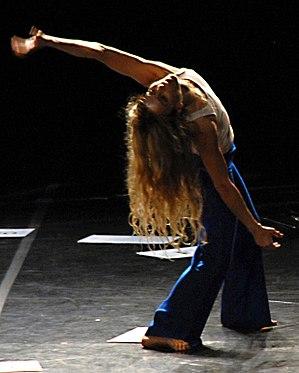
Louise Lecavalier, née le 3 octobre 1958 à Laval, au Québec, est une danseuse et chorégraphe canadienne de danse contemporaine. Elle a été pendant des années la principale interprète des chorégraphies d'Édouard Lock au sein de la troupe La La La Human Steps.